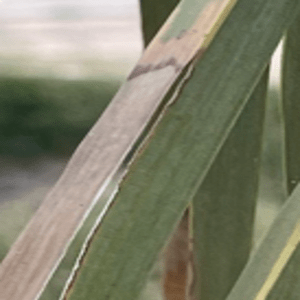
Label: Potassium Deficiency